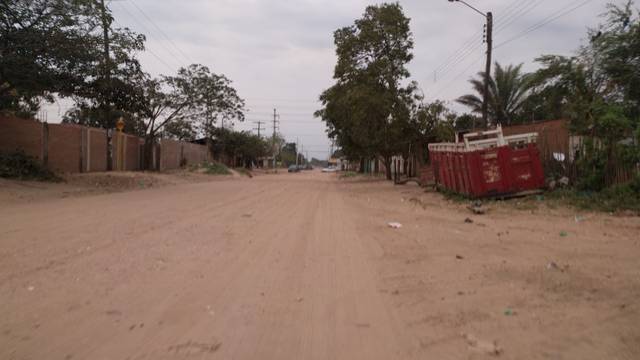
Region: Bolivia
Coordinates: -17.851, -63.22